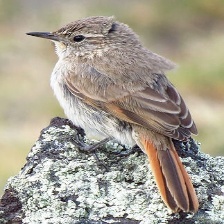
Species: AUSTRAL CANASTERO
Scientific name: ASTHENES ANTHOIDES